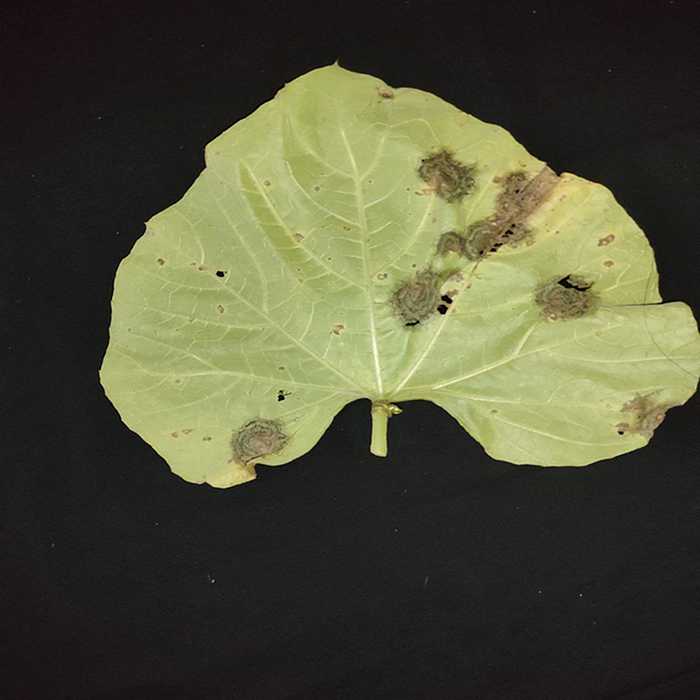
Plant: Bottle gourd
Label: Downey mildew